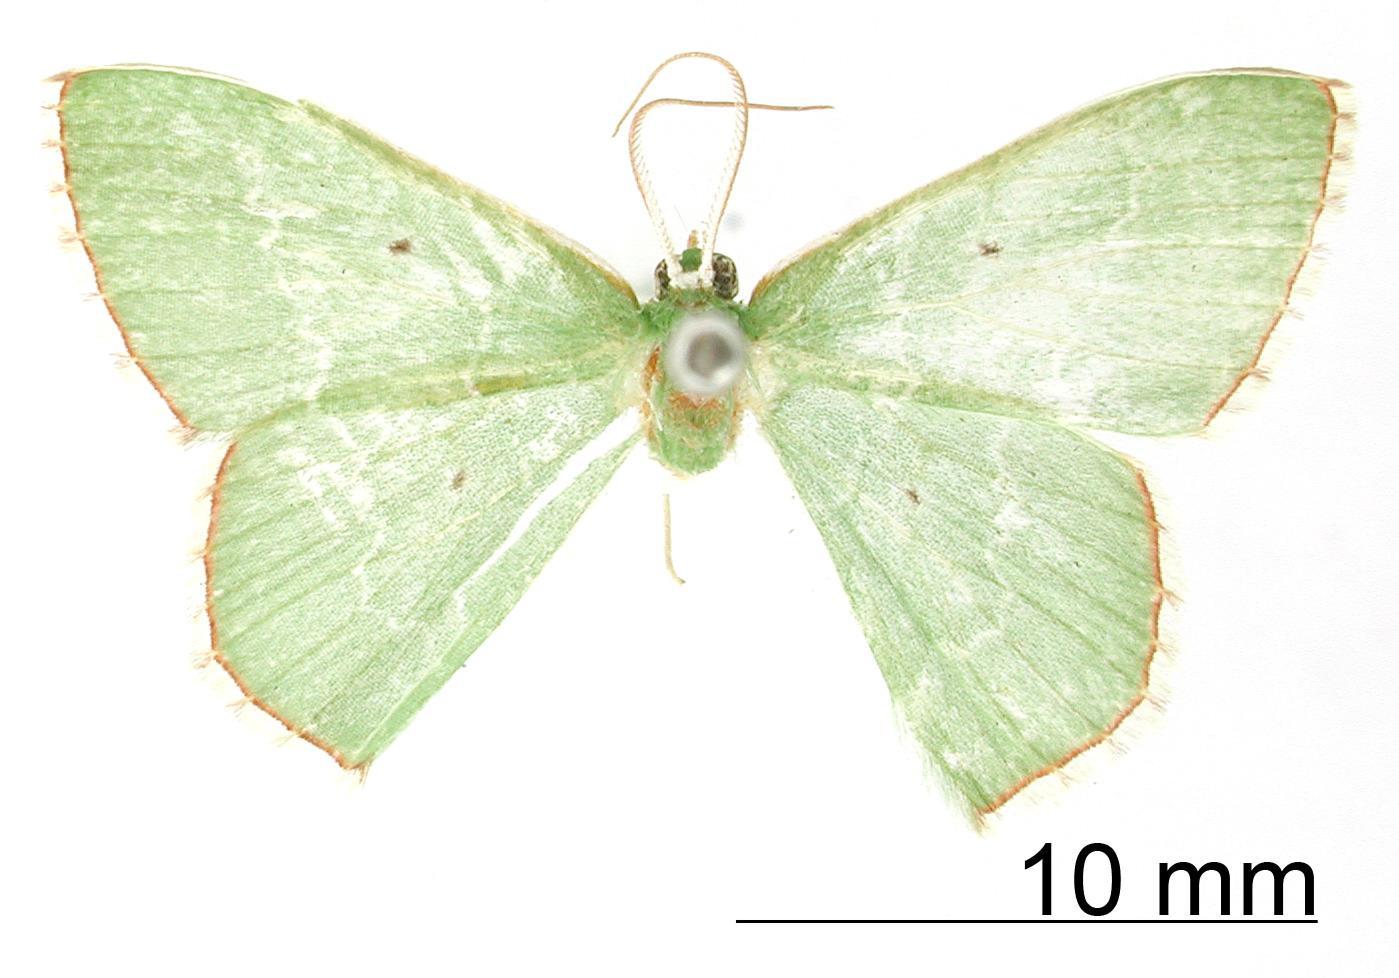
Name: Racheospila agenoria
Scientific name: Racheospila agenoria Schaus, 1912
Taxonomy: Animalia, Arthropoda, Insecta, Lepidoptera, Geometridae, Geometrinae
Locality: Juan Vinas, Unknown, Costa Rica